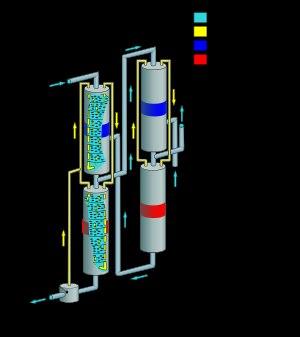
Le procédé de Girdler est une méthode de production industrielle d'eau lourde, un élément important pour les réacteurs nucléaires, car il agit comme un modérateur de neutron.